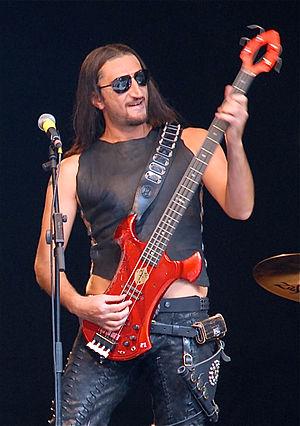
Fares Fares est un acteur libano-suédois.
Les Enquêtes du département V : Miséricorde est un thriller germano-norvégio-suédo-danois réalisé par Mikkel Nørgaard, sorti en 2013. Il s'agit du premier de la série de quatre films adaptés d'après la suite des huit romans policiers de Jussi Adler-Olsen.